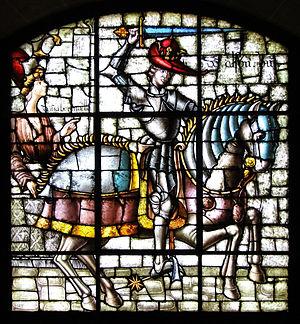
Vitrail situé dans la salle des Pommes de pin de l'Alcazar de Ségovie. Il représente le roi Alphonse VIII de Castille et sa fille Bérengère. Situé à Ségovie en Espagne.